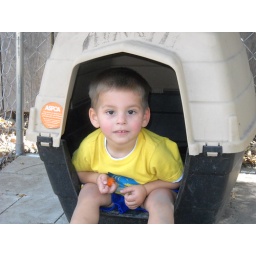
Tyler in the dog house